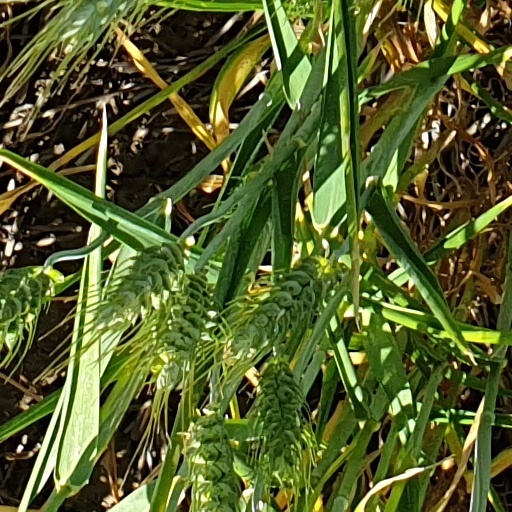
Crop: wheat